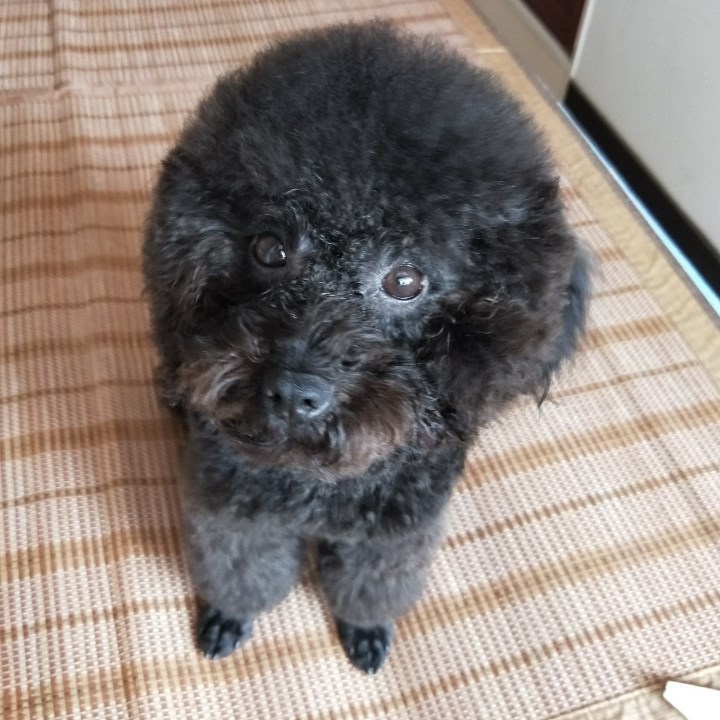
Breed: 7449-n000128-teddy